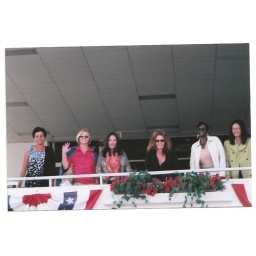
Sipping champagne and eating oysters in the box seats at the race track